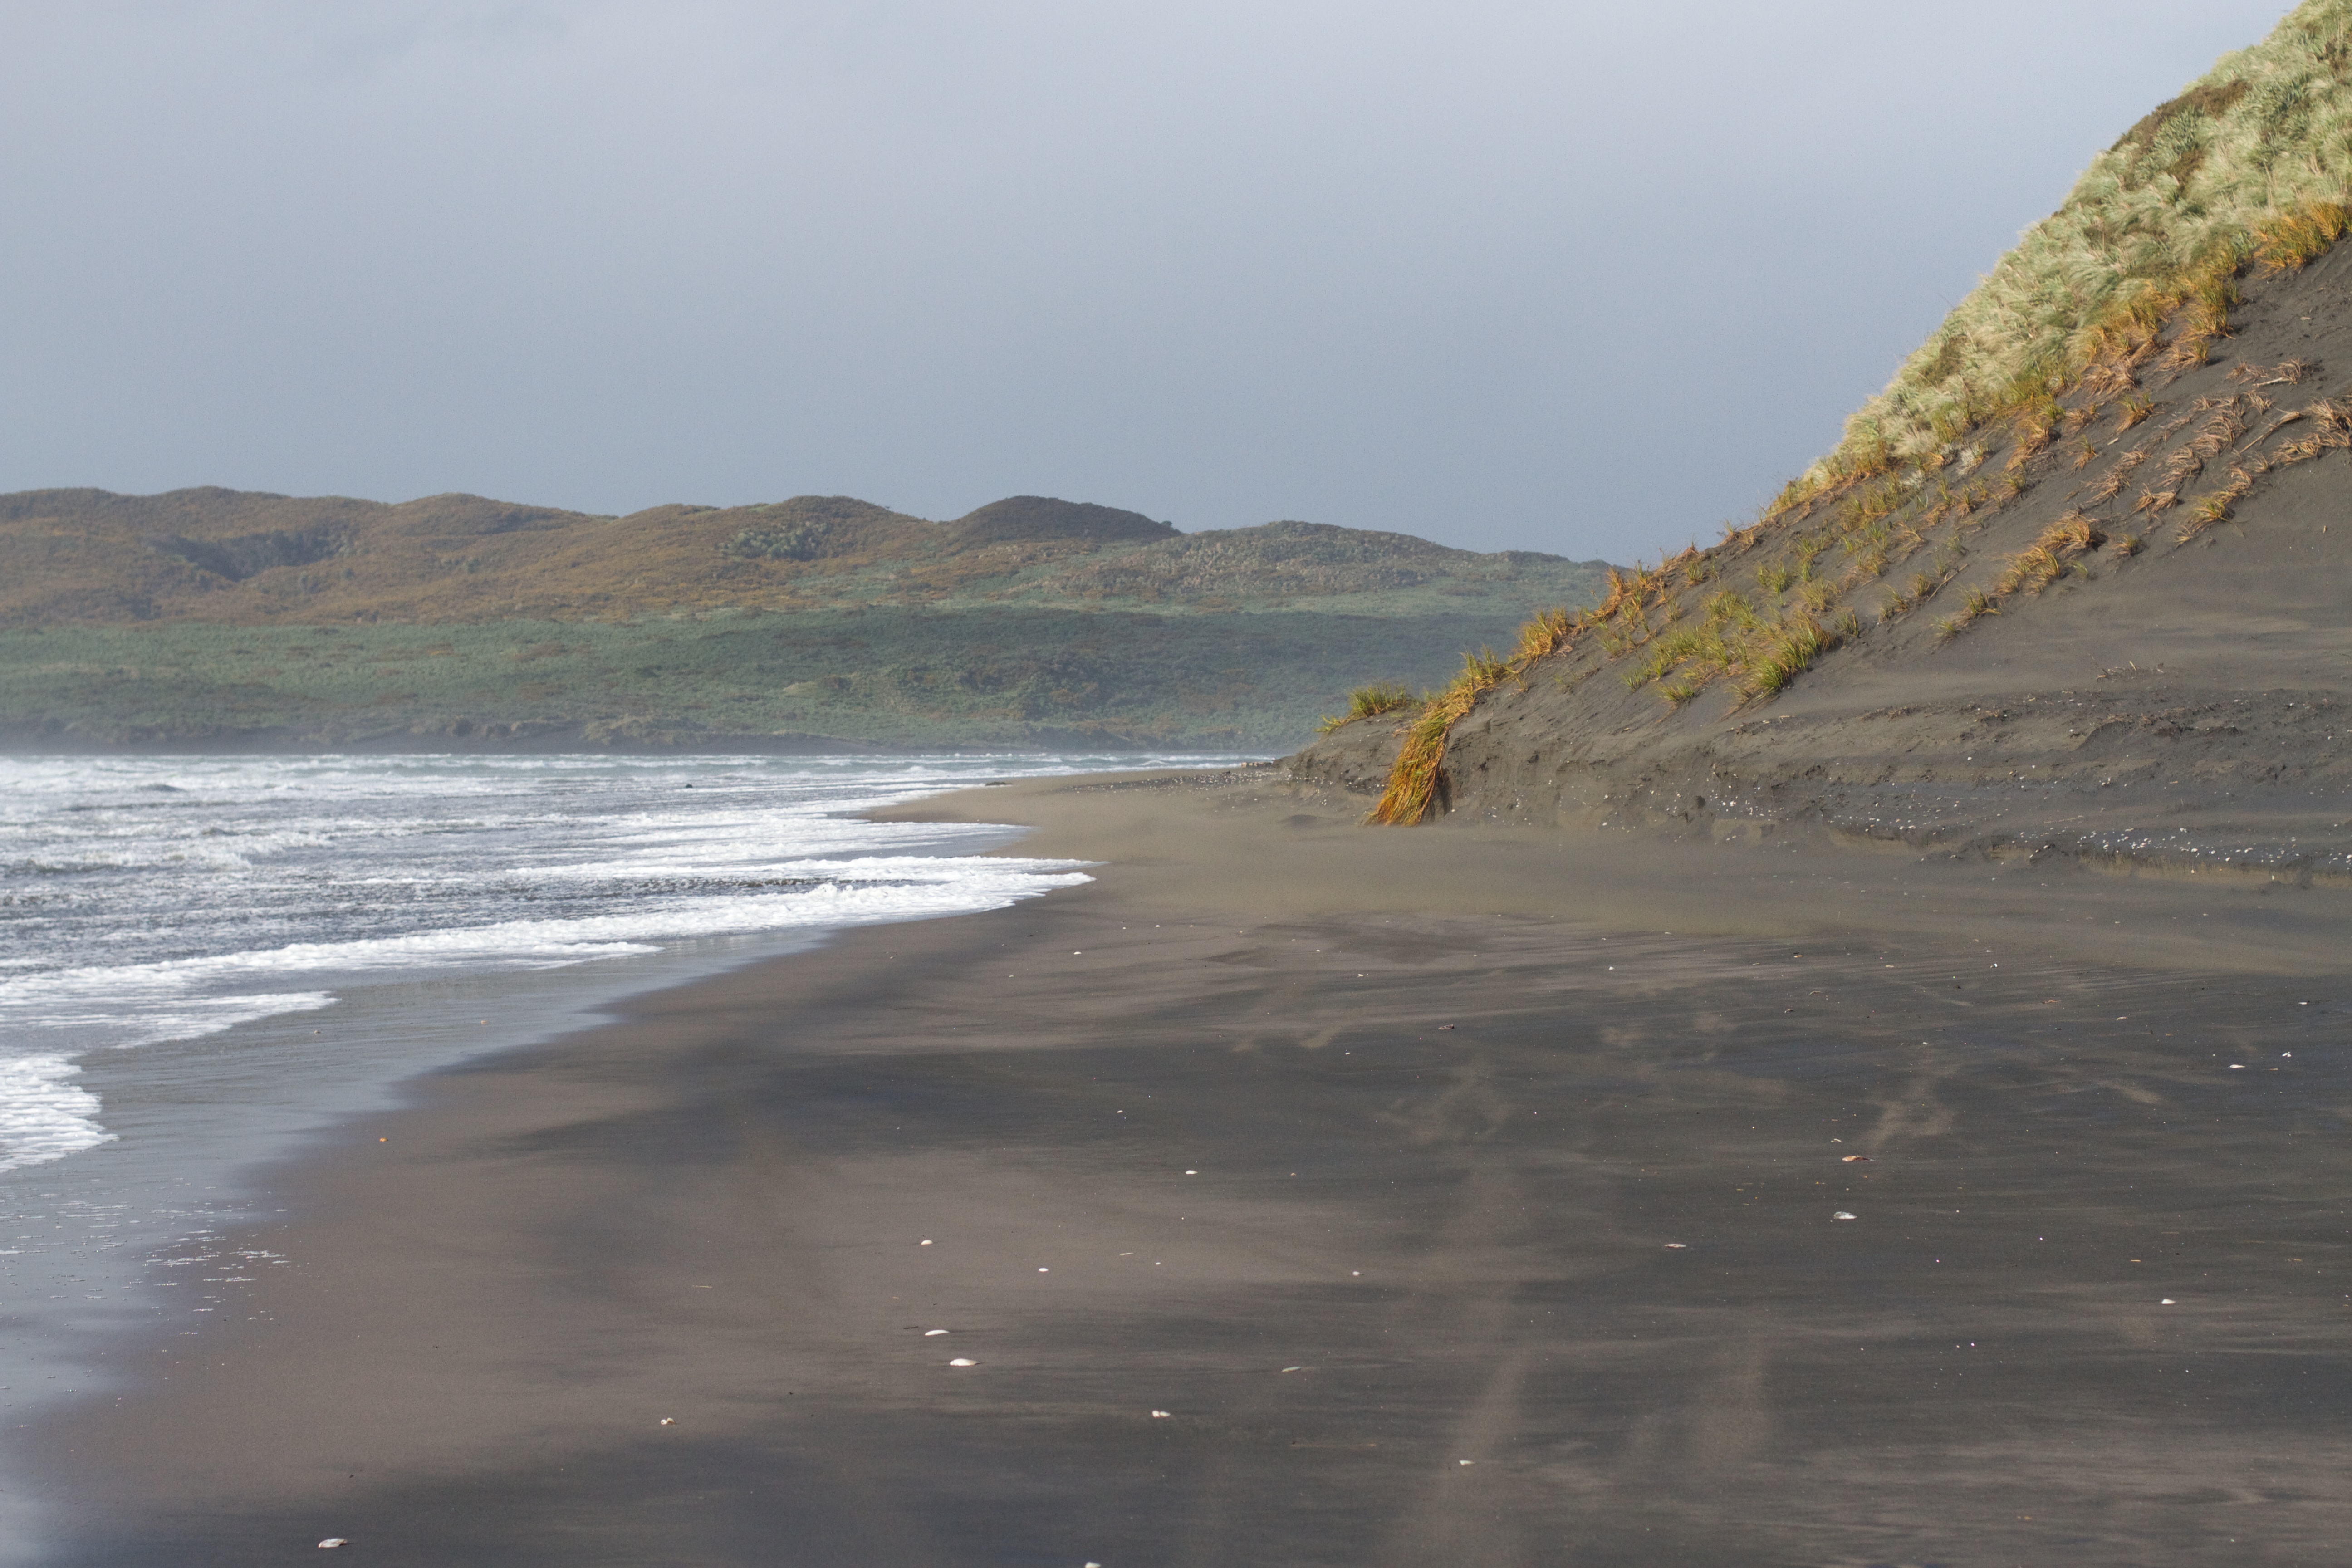
beach, sea, coast, water, sand, rock, ocean, shore, wave, cliff, bay, terrain, material, body of water, cape, wind wave